Peter Gideon Farmhouse

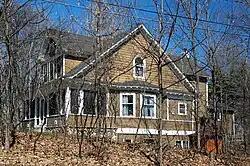
The Peter Gideon Farmhouse viewed from the south

Peter Gideon (1820–1899) was a farmer near Excelsior, Minnesota, United States, who was responsible for breeding apples that could withstand Minnesota's climate. Gideon's farmhouse, now within the boundaries of Shorewood, Minnesota, is listed on the National Register of Historic Places.